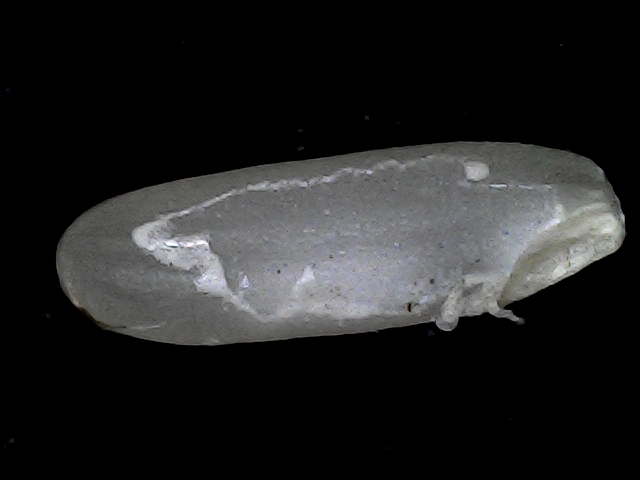
Rice variety: BD85